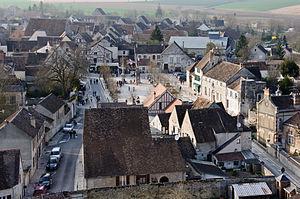
Provins, (Seine-et-Marne, France)
La place du Châtel est une place de Provins, en France.